Holy Trinity Church, Trowbridge

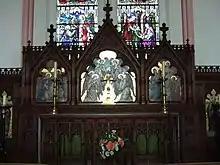
The reredos in All Saints' Chapel at the east end of the church

In 1852 a new organ was installed in the west gallery, and in 1861-2 new heating apparatus was installed. In 1866 the first marble wall monument was erected. In 1871 the south transept was turned into a side chapel for weekday services. To mark the church's 50-year jubilee in 1888, the west gallery was removed and the organ moved to the chancel area and choir stalls added alongside. The font was moved to the west gallery at the same time. In 1898 the west end of the church was partially re-seated.